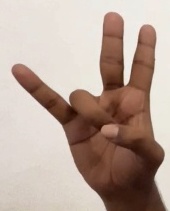
ASL sign: 7